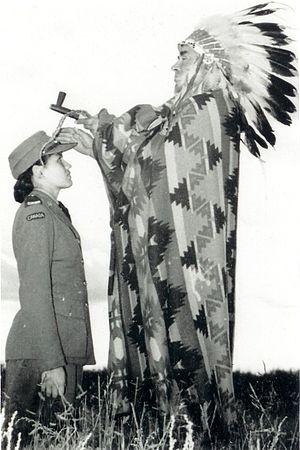
En septembre 1942, le soldat Mary Greyeyes, une Crie de Muskeg Lake enrôlée dans le Service féminin de l'Armée canadienne, reçoit la bénédiction du chef Harry Ball, de la Première Nation de Piapot
Mary Greyeyes Reid est une militaire canadienne. Membre de la nation Cris de Muskeg Lake dans le Saskatchewan, elle est la première femme issue des Premières nations à s'enrôler dans les Forces armées canadiennes. Après avoir rejoint le Canadian Women's Army Corps en 1942, elle devient le sujet d'une photographie publicitaire de renommée internationale et est envoyée outre-mer pour servir à Londres, en Angleterre, où elle est présentée à des personnalités publiques telles que George VI et sa fille. Elizabeth. Greyeyes reste à Londres jusqu'à être rendue à la vie civile en 1946, après quoi elle revient au Canada.